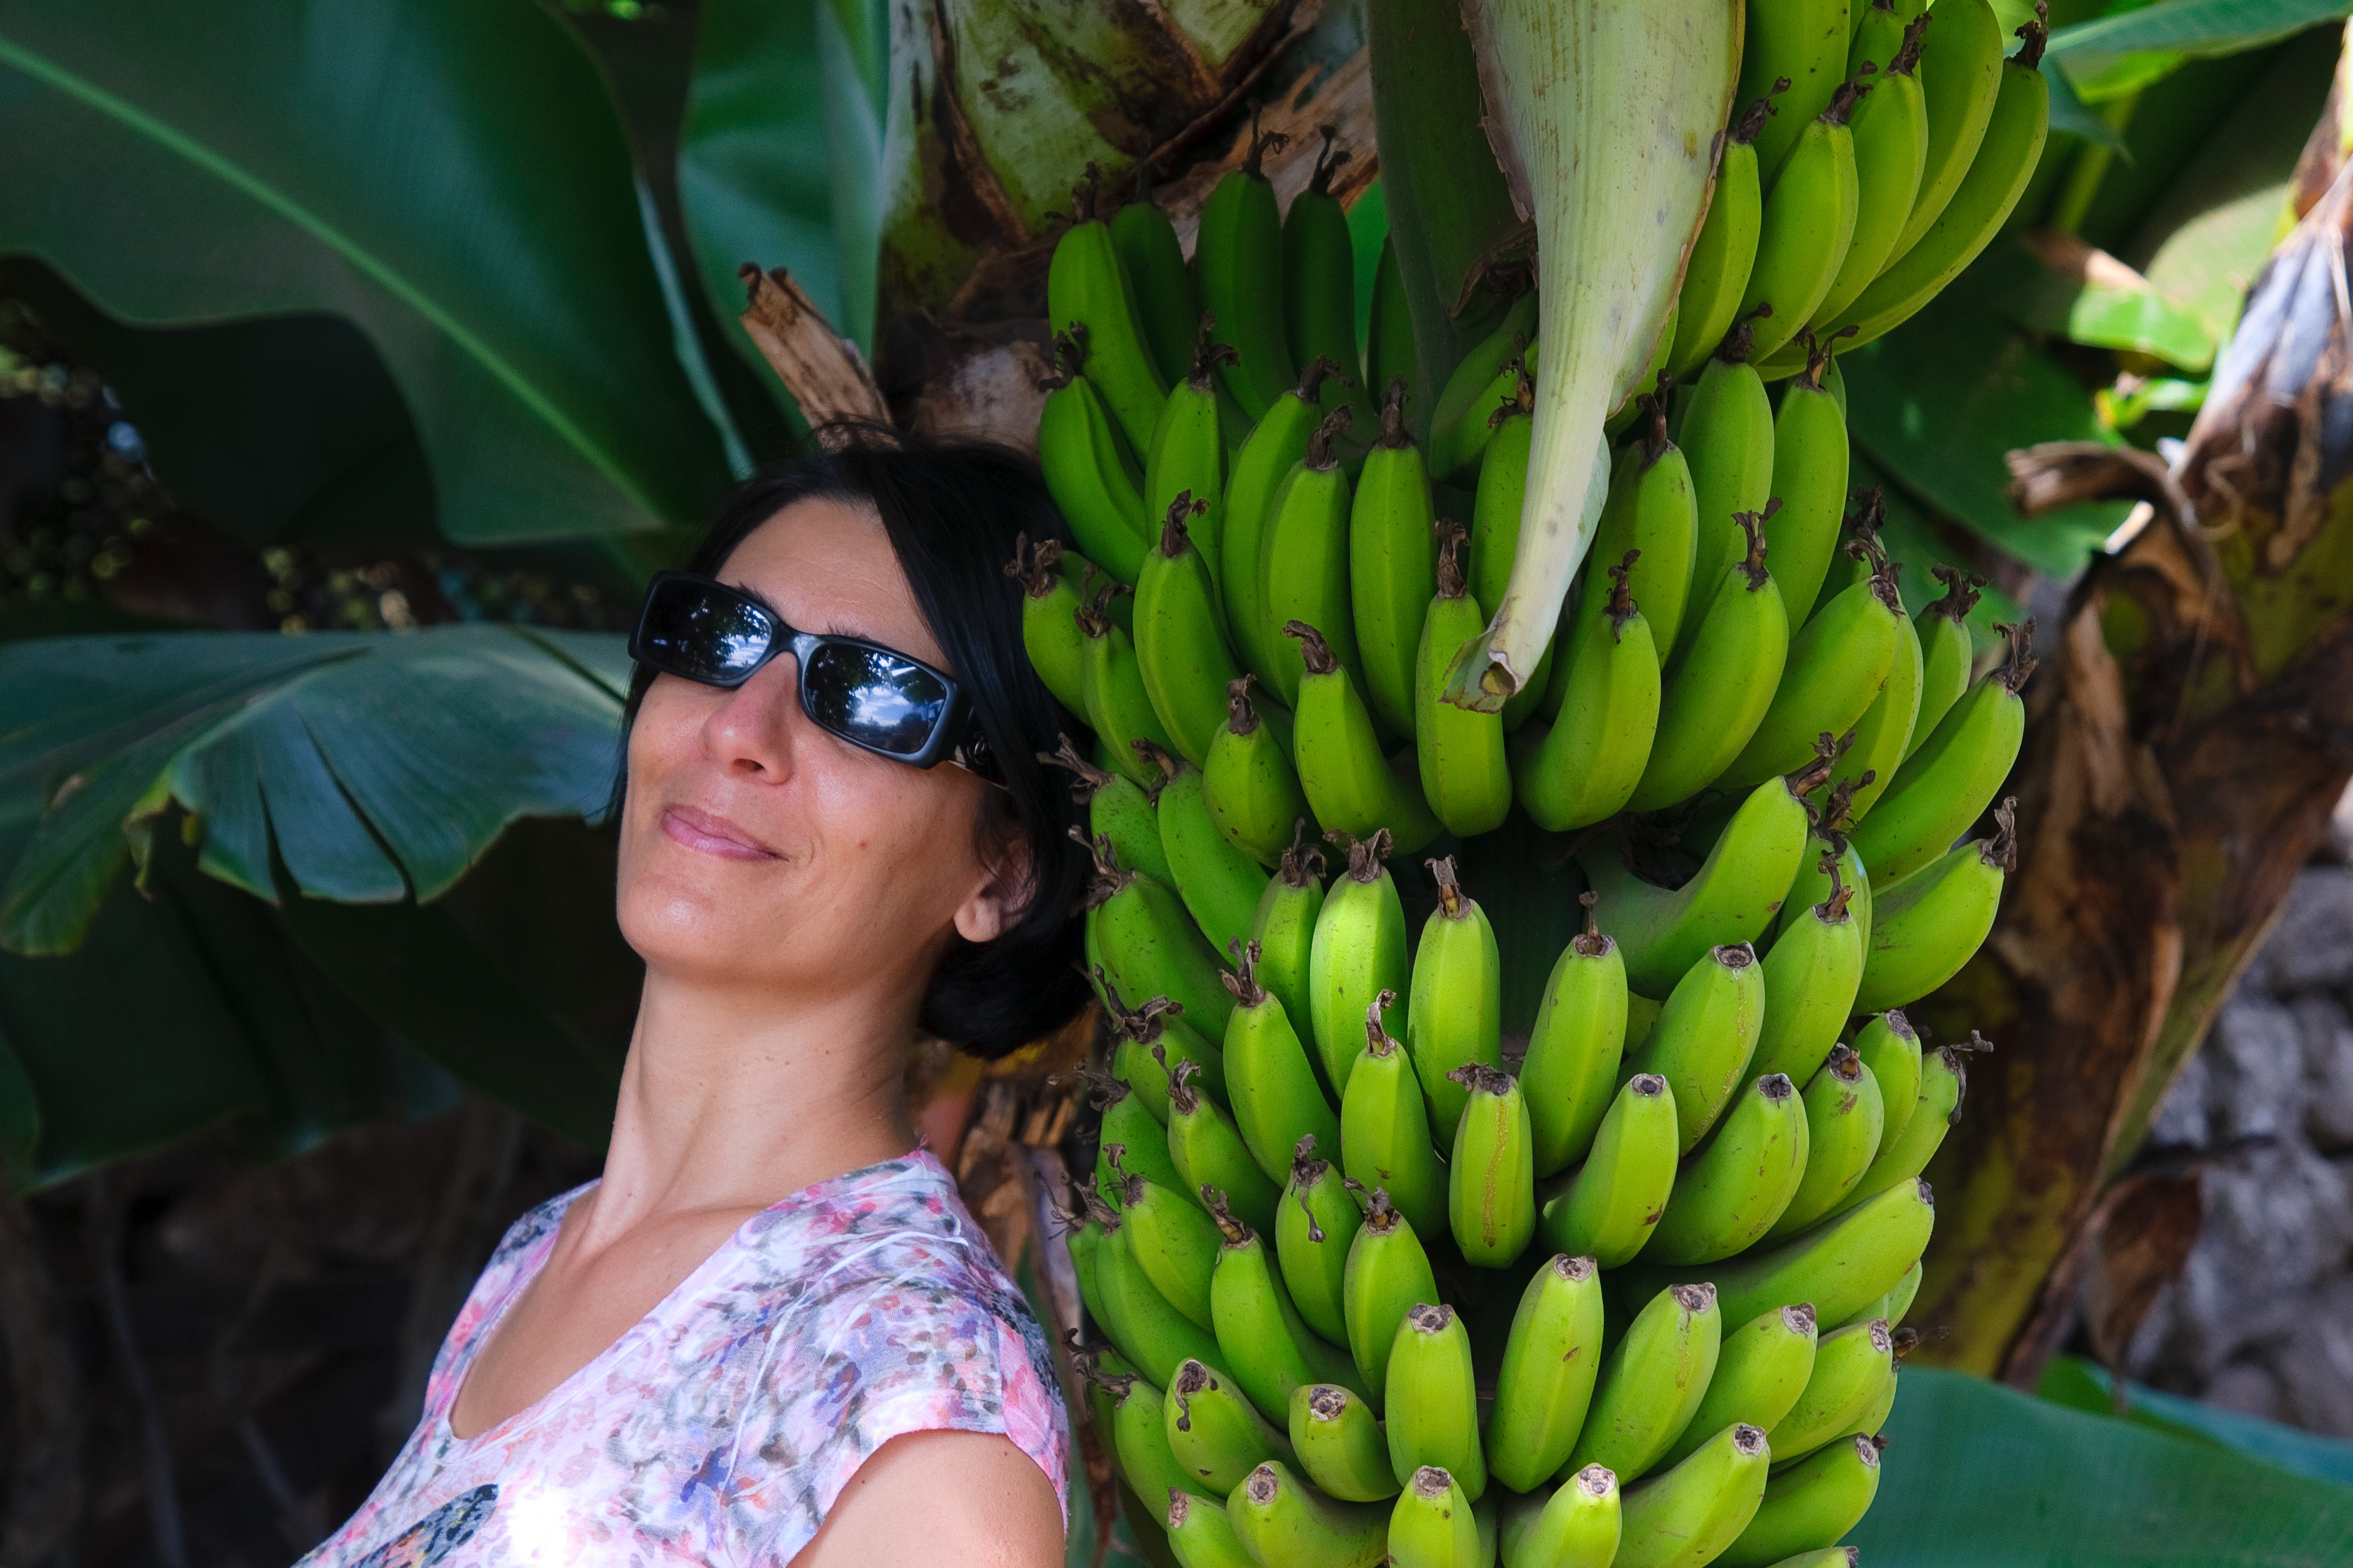
tree, plant, flower, green, jungle, botany, nikon, flora, chile, tropics, d300, easterisland, rapanui, isoladipasqua, arecales